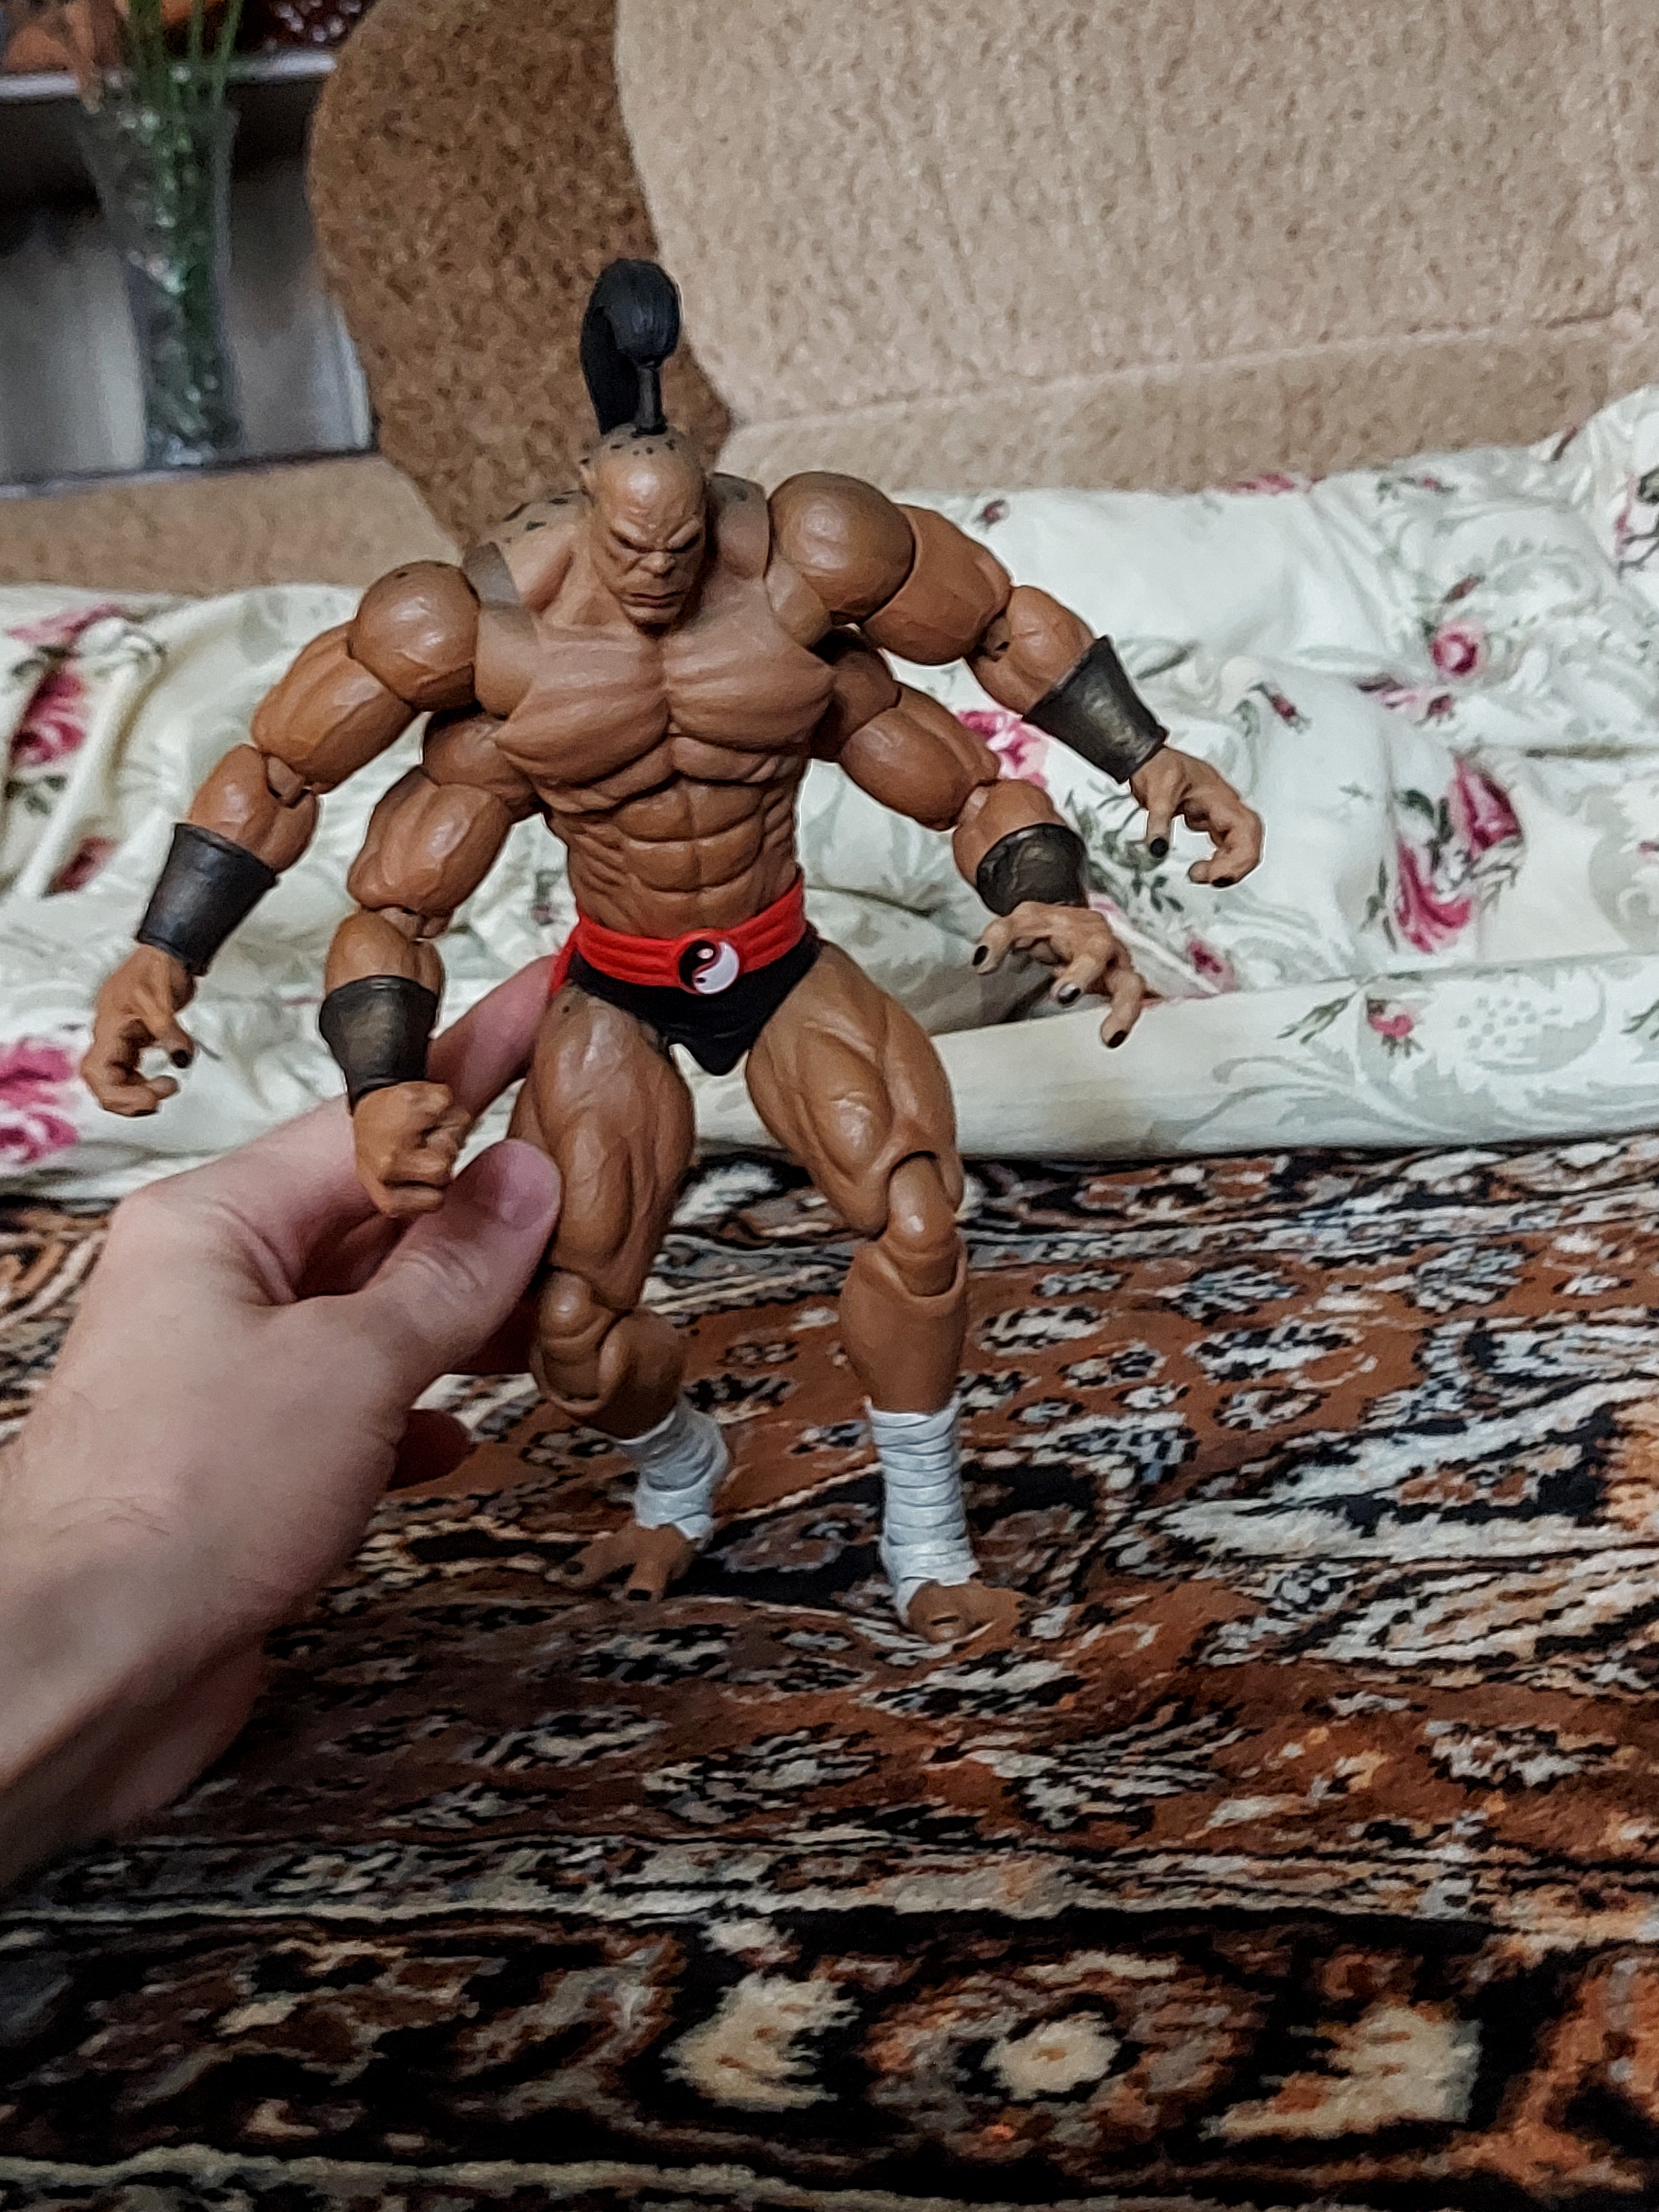
Shokan, storm, collectibles, warrior, fighter, action, figure, hand, shorts, combat sport, toy, wrestling, contact sport, striking combat sports, underpants, competition event, Barechested, flowerpot, championship, chest, thigh, art, undergarment, event, competition, houseplant, sports, action figure, games, room, fun, individual sports, thumb, wrestler, sport venue, fictional character